Bardiya

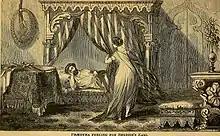
Phaedyme is sent by her father Otanes, to check if King Smerdis has ears under his turban, as the suspected imposter was known to have had them cut off in punishment for a crime. She found that indeed the king did not have ears anymore, which proved that he was an imposter, and justified the coup in favour of Darius I.

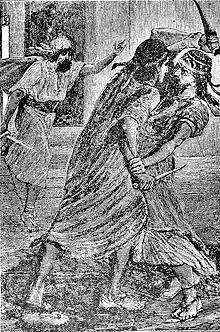
"The struggle between Gobryas and the false Smerdis", 19th century print.

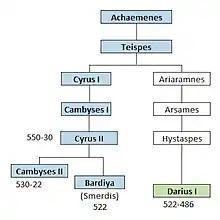
Bardiya / Smerdis in relation to his successor Darius the Great in the Achaemenid lineage.

A longer version of the story appears in Book 3 of Herodotus' "Histories", written c. 450 BC. That story there (3.1–38, 3.61–88) can be roughly summarized as follows: While in Egypt, Cambyses wounds the thigh of the sacred bull worshipped as the god Apis, and when the sacred bull dies from the wound, Cambyses loses his already tenuous grasp on sanity (3.27–3.30). Jealous of his brother Smerdis' skill with a particular bow brought from the king of Ethiopia, Cambyses sends Smerdis back to Persis. Cambyses then has a dream in which Smerdis would supplant him, so he sends a henchman to murder him secretly (3.30). The assassination succeeds and is meant to be kept secret.